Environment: real
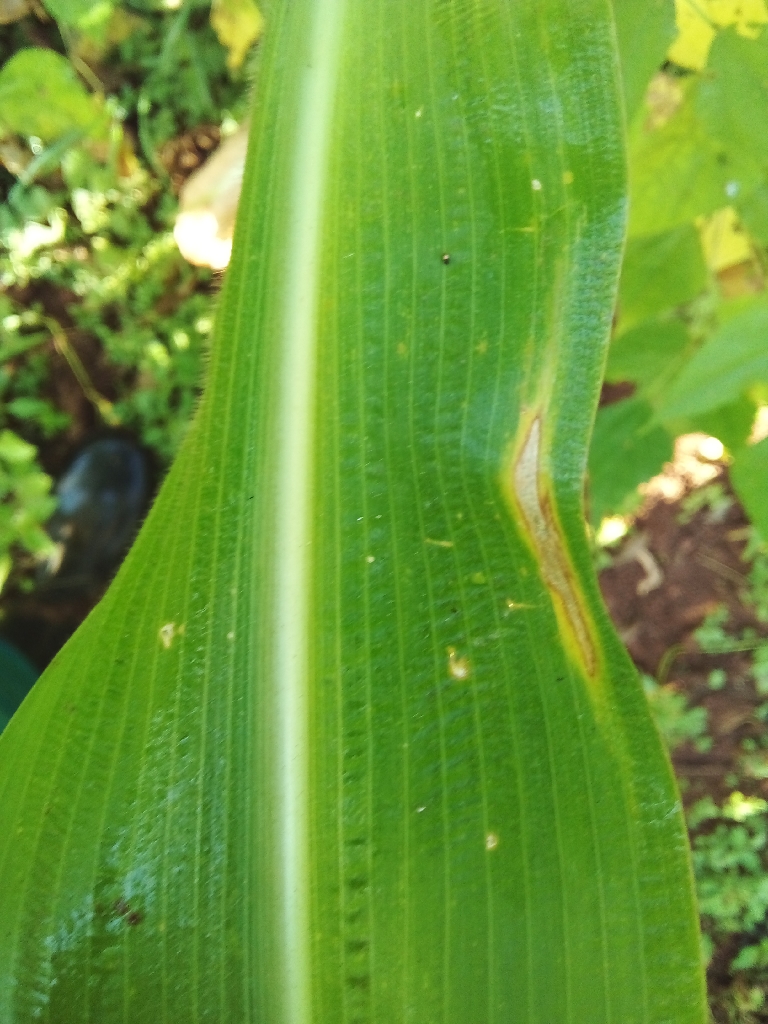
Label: northern_corn_leaf_blight